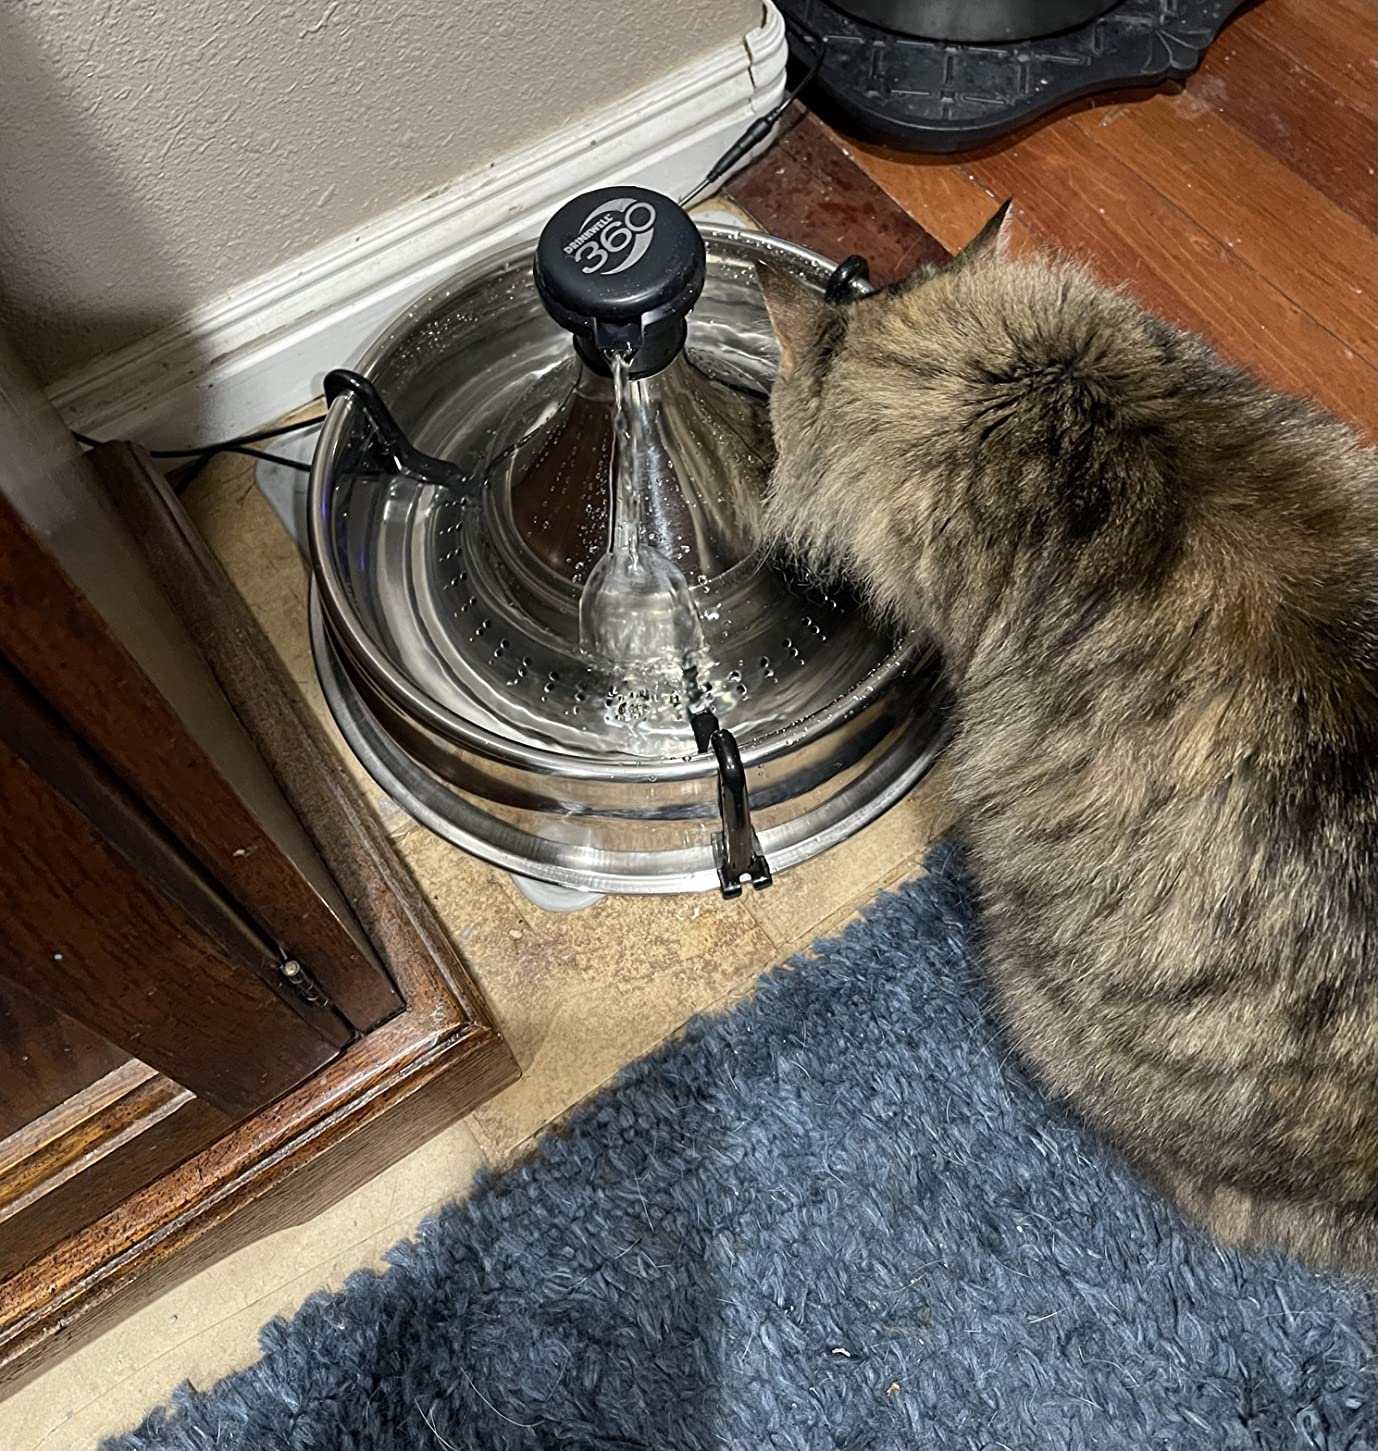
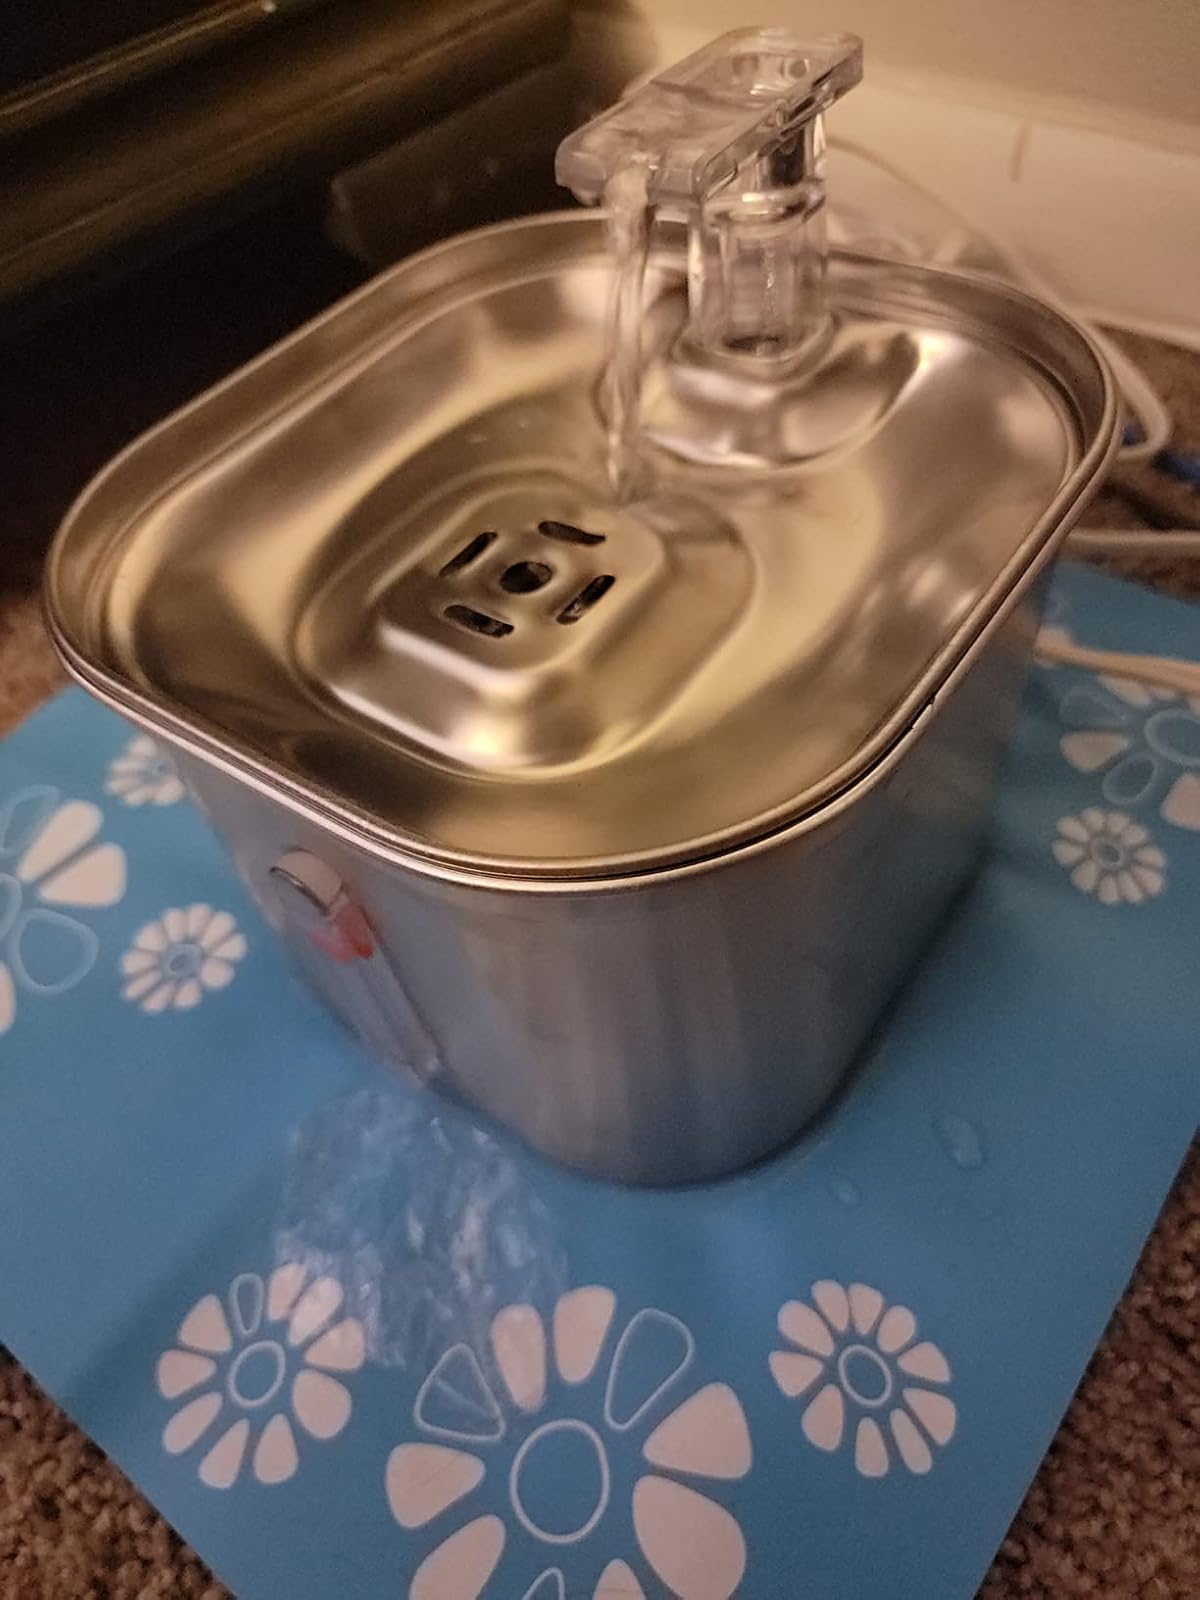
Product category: items_bowl
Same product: no